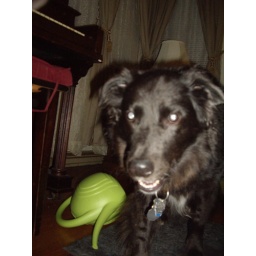
Apollo is laughing at Eli...they had some fun running around the house today!